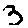
Label: 3